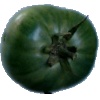
Label: Tomato not Ripened 1